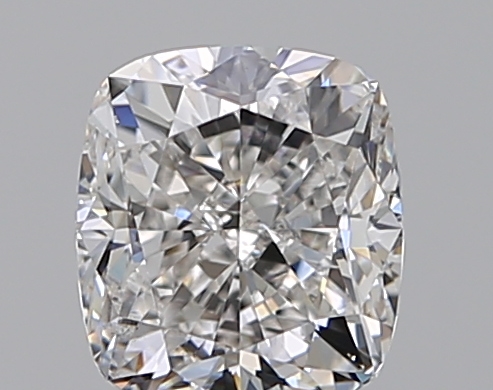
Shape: cushion
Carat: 1
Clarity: SI1
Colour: H
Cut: GD
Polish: EX
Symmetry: VG
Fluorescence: N
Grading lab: GIA
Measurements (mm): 5.77 x 5.2 x 3.82